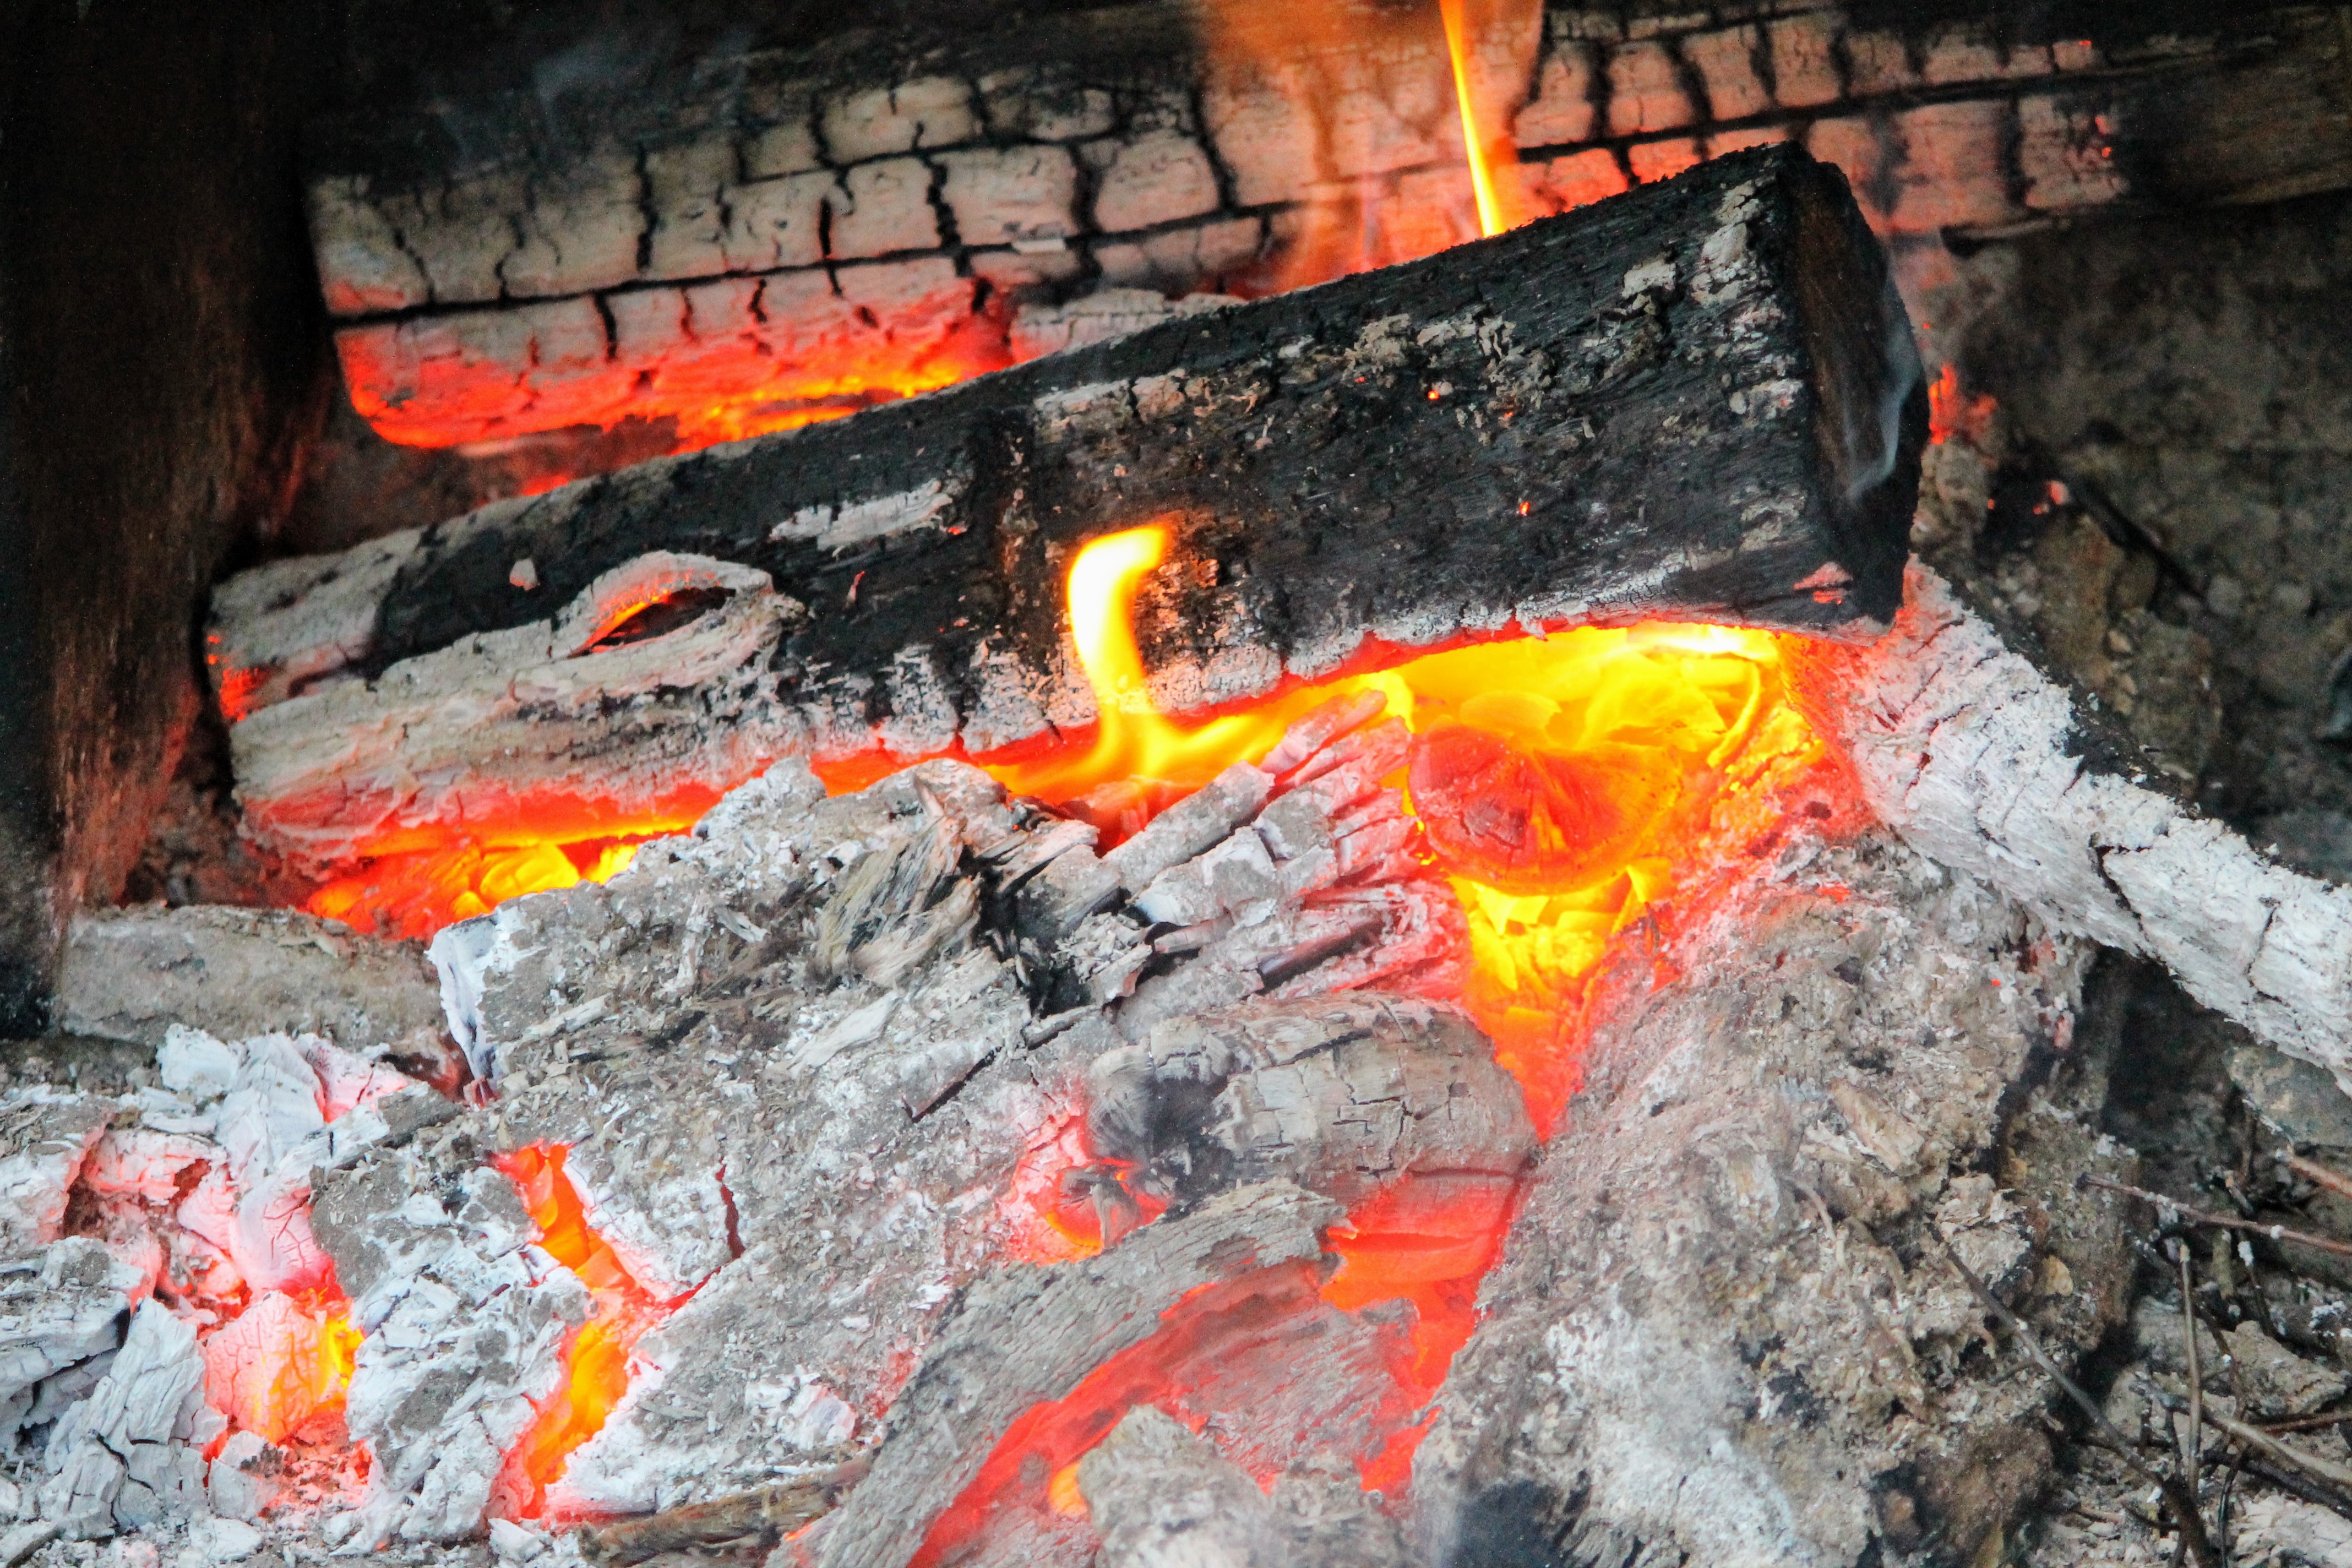
wood, red, fire, fireplace, hot, coal, amber, ashes, geological phenomenon